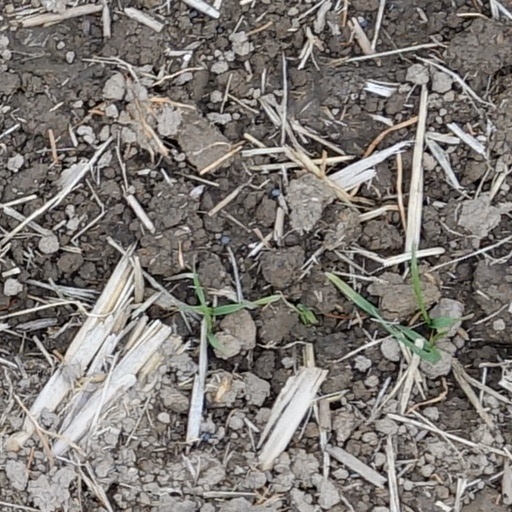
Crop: wheat